God L

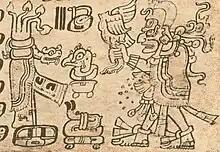
New year ritual with "acantun", Dresden Codex

The "acantun" stone shafts depicted in the Dresden Codex, which were venerated during the five unlucky and dangerous days ("wayeb") at the end of the year, are draped with the mantle and footprint-marked loincloth of god L.